Tupac Shakur Legacy

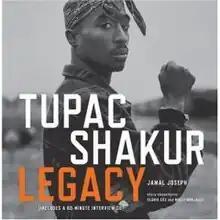
Tupac Shakur Legacy book cover

Tupac Shakur Legacy is an official interactive biography of Tupac Shakur released on August 16, 2006. The author of the book is Jamal Joseph, a friend of the Shakur family, Shakur's godfather, and a former Black Panther Party member, now a professor of film at Columbia University. The book is published by Atria Books a division of Simon & Schuster. It features unseen family photographs, intimate stories, and over 20 removable reproductions of his handwritten song lyrics, contracts, scripts, poetry, and other personal papers.